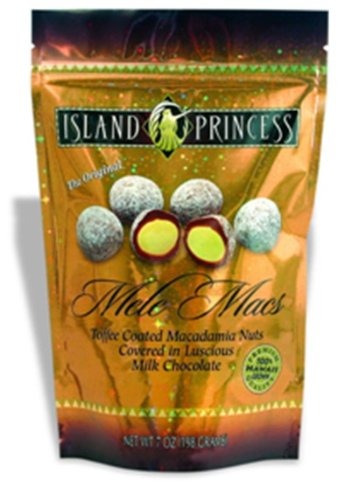
Item Name: Mele Macs (Chocolate Toffee Macadamia Nuts) 7oz bag
Bullet Point 1: 100% Hawaii Grown
Bullet Point 2: Premium Quality
Bullet Point 3: Hawaii's Finest Macadamia Nuts, Chocolates and Confections
Product Description: Island Princess Mele Macs are perfectly roasted whole Hawaii-Grown macadamias, covered in rich toffee and luscious milk chocolate and finished with a light dusting of powdered sugar. 7 oz. box, 21 pieces per box. This elegantly designed box is a perfect gift for any occasion and the right size to treat yourself and your family.
Value: 7.0
Unit: Ounce

Price: 9.86